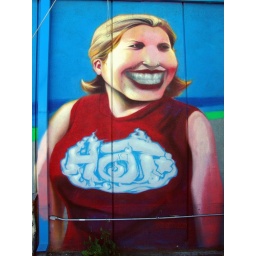
Nice smile. Some street art on the side of a building down in Venice.